Orlando, Florida

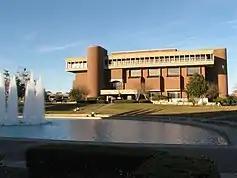
The University of Central Florida Library

Orlando is a major industrial and hi-tech center. The metro area has a $13.4 billion technology industry employing 53,000 people; and is a nationally recognized cluster of innovation in digital media, agricultural technology, aviation, aerospace, and software design. More than 150 international companies, representing approximately 20 countries, have facilities in Metro Orlando.